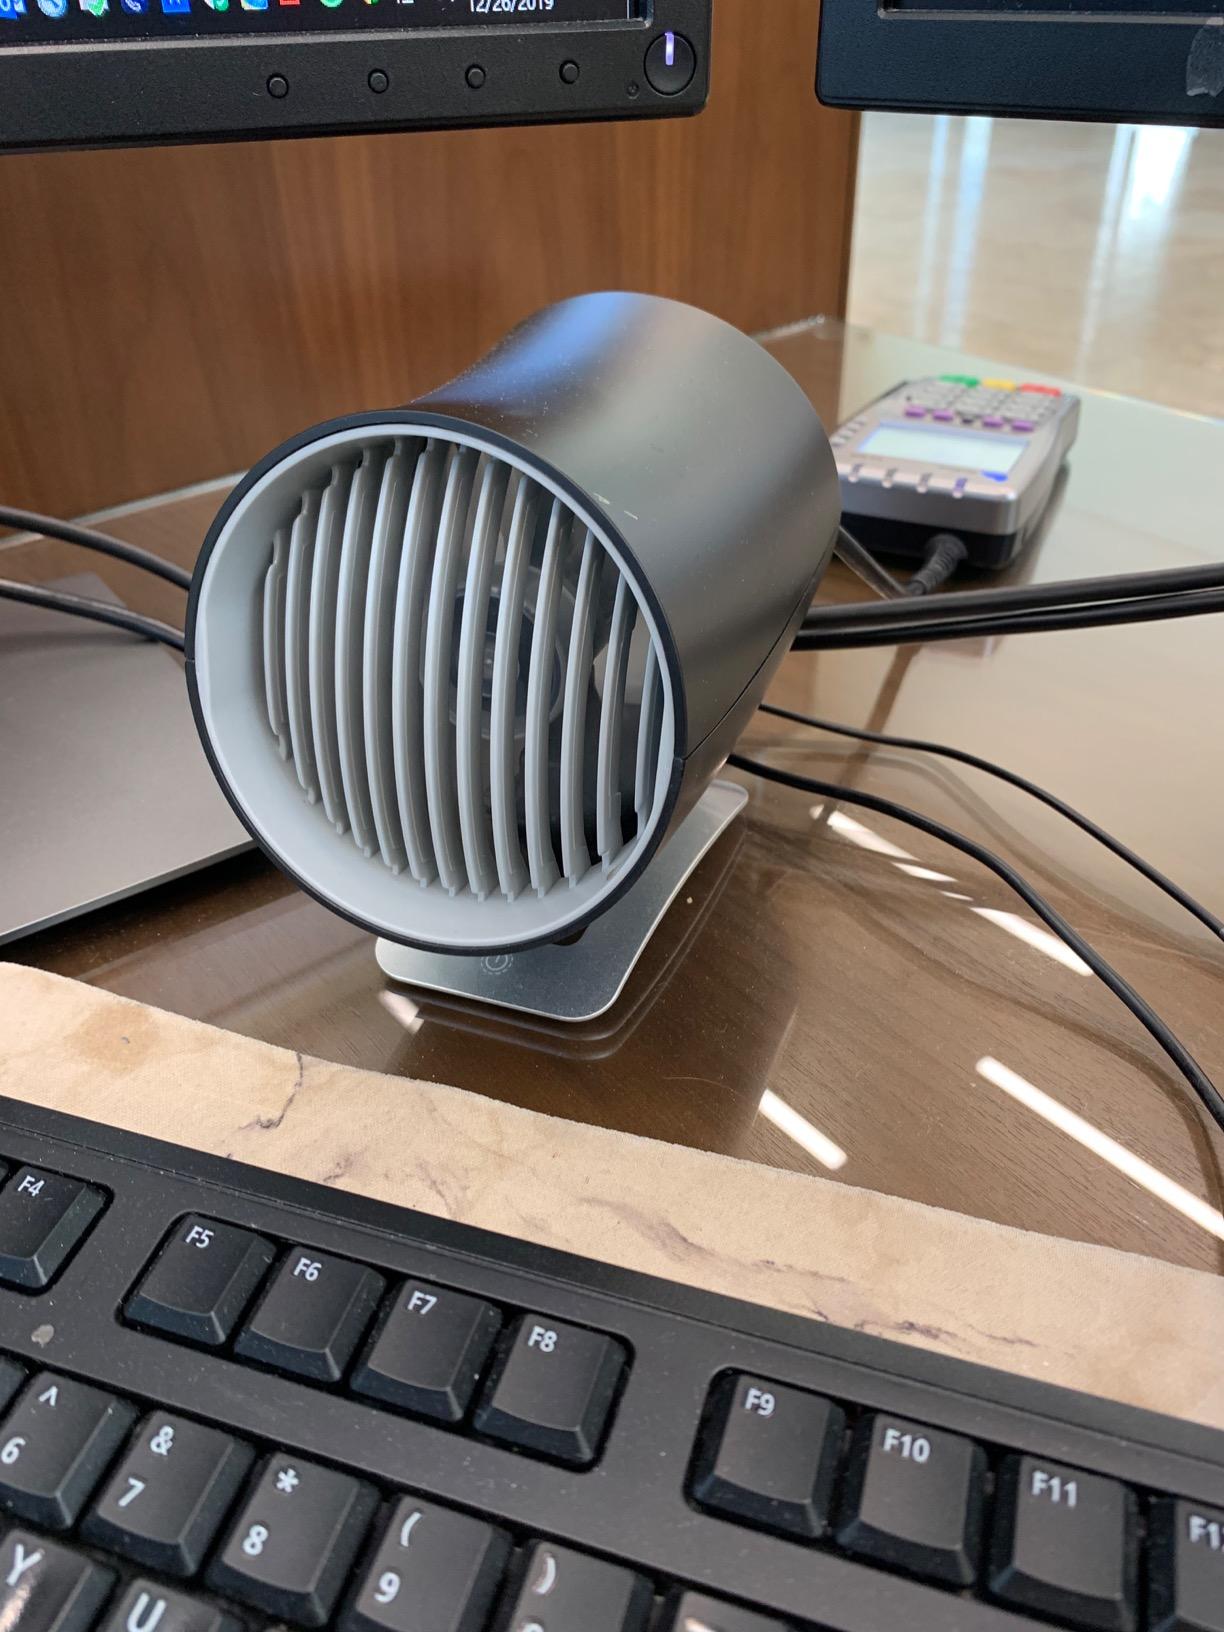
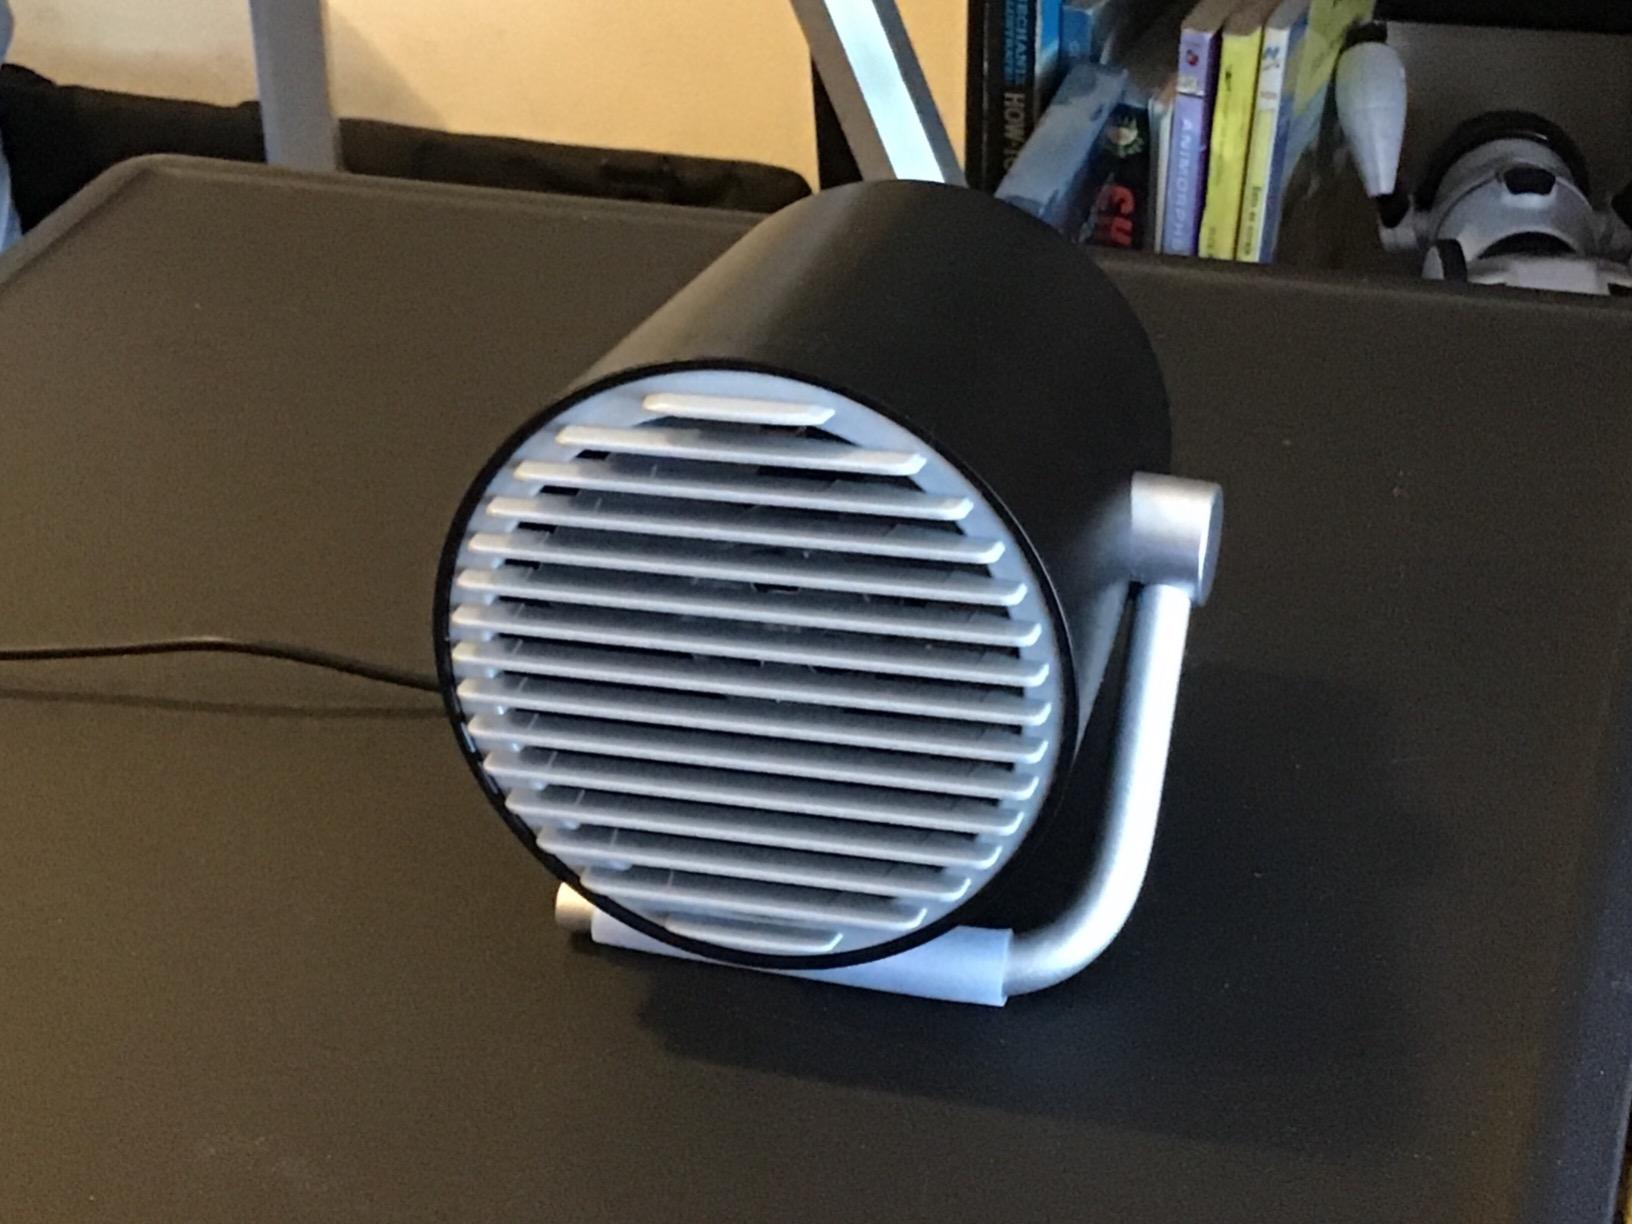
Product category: fan
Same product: no